Germanos Karavangelis

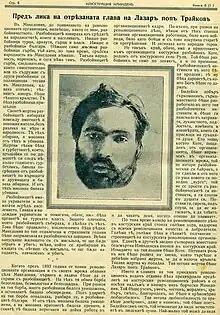
The head of Lazar Poptraykov on the desk of Germanos Karavangelis (1903).

In 1905, Karavangelis was present when Orthodox priest Kristo Negovani conducted the Divine Liturgy in the Albanian Tosk dialect. Karavangelis denounced the usage of Albanian in mass and under his orders had Negovani murdered. In 1905, Karavangelis also ordered the slaughter of resisting Bulgarian inhabitants in the village of Zagorichani (today Vasileiada).